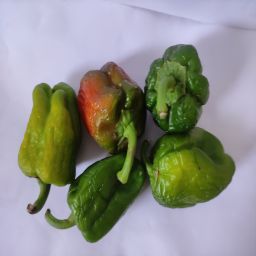
Crop: Bell Pepper
Quality: Ripe